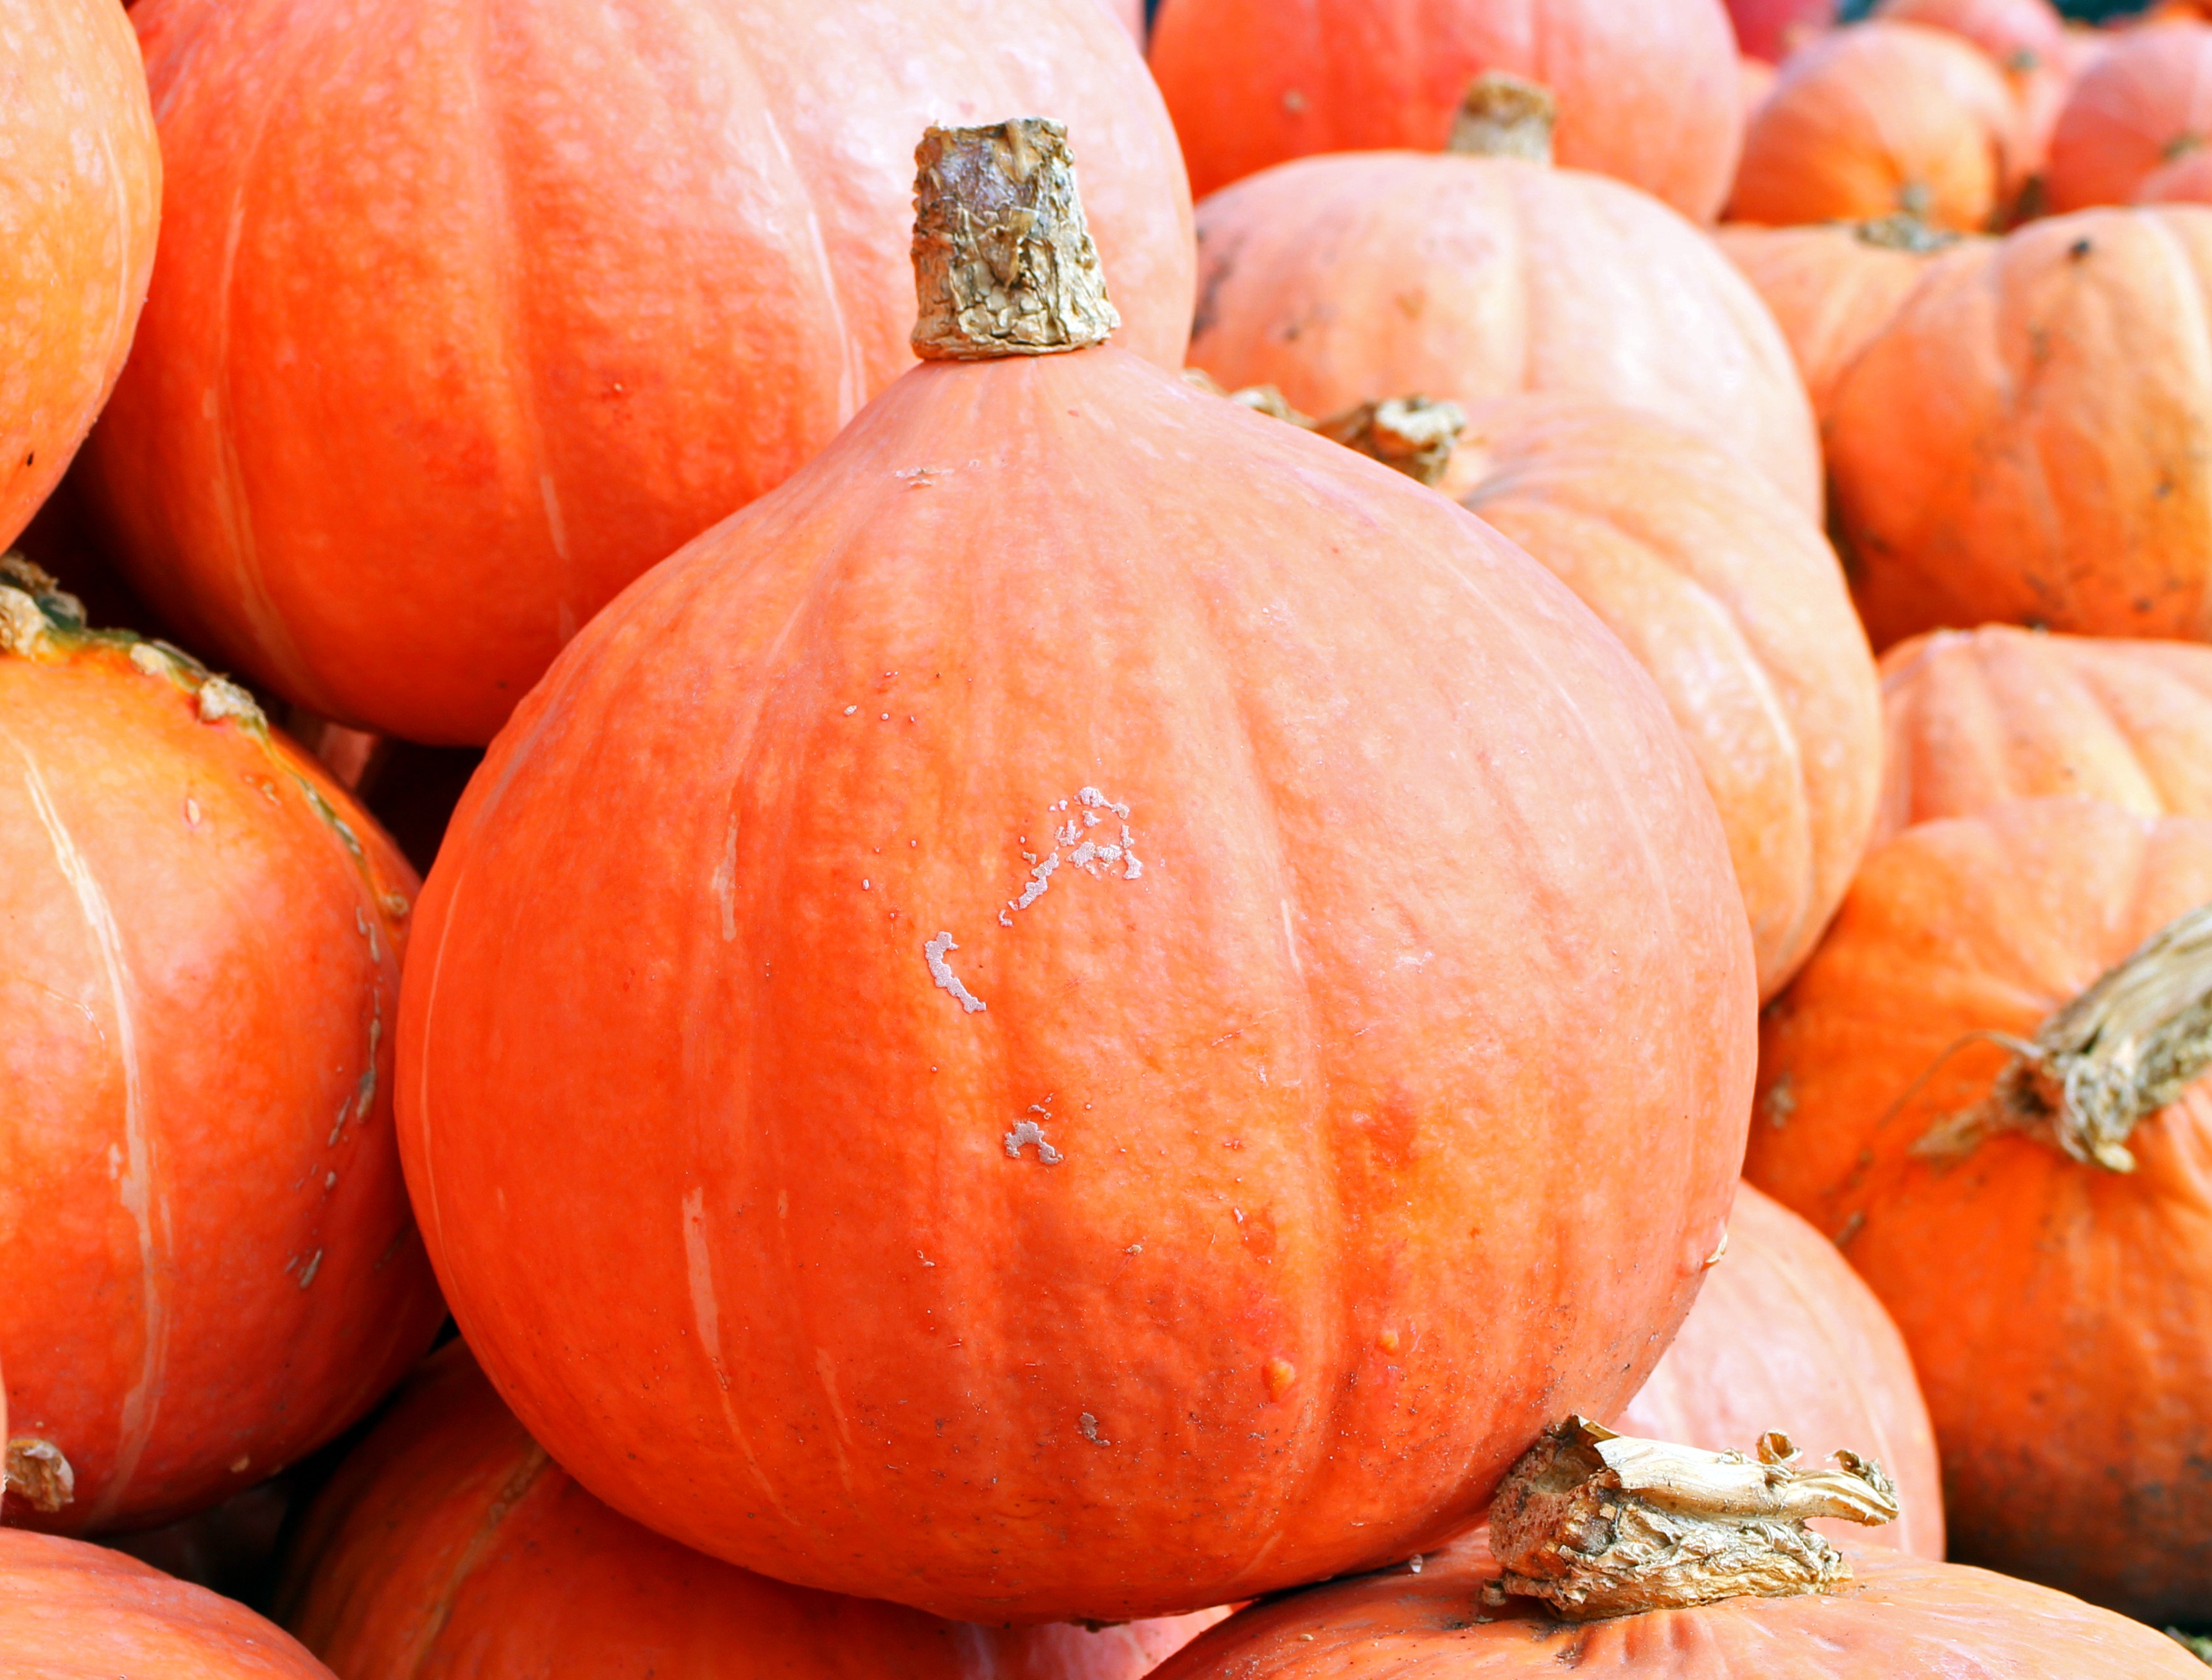
farm, decoration, orange, food, harvest, produce, vegetable, autumn, pumpkin, halloween, colorful, gourd, deco, vegetables, calabaza, october, pumpkins, cucurbita, hokkaido, winter squash